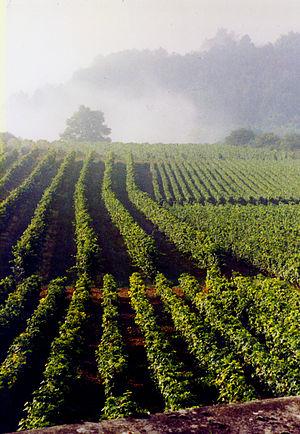
Le bourgogne-hautes-côtes-de-beaune est un vin produit sur plusieurs communes à l'ouest du vignoble de la côte de Beaune.
La Rochepot est une commune française située dans le canton d'Arnay-le-Duc du département de la Côte-d'Or, en région Bourgogne-Franche-Comté.